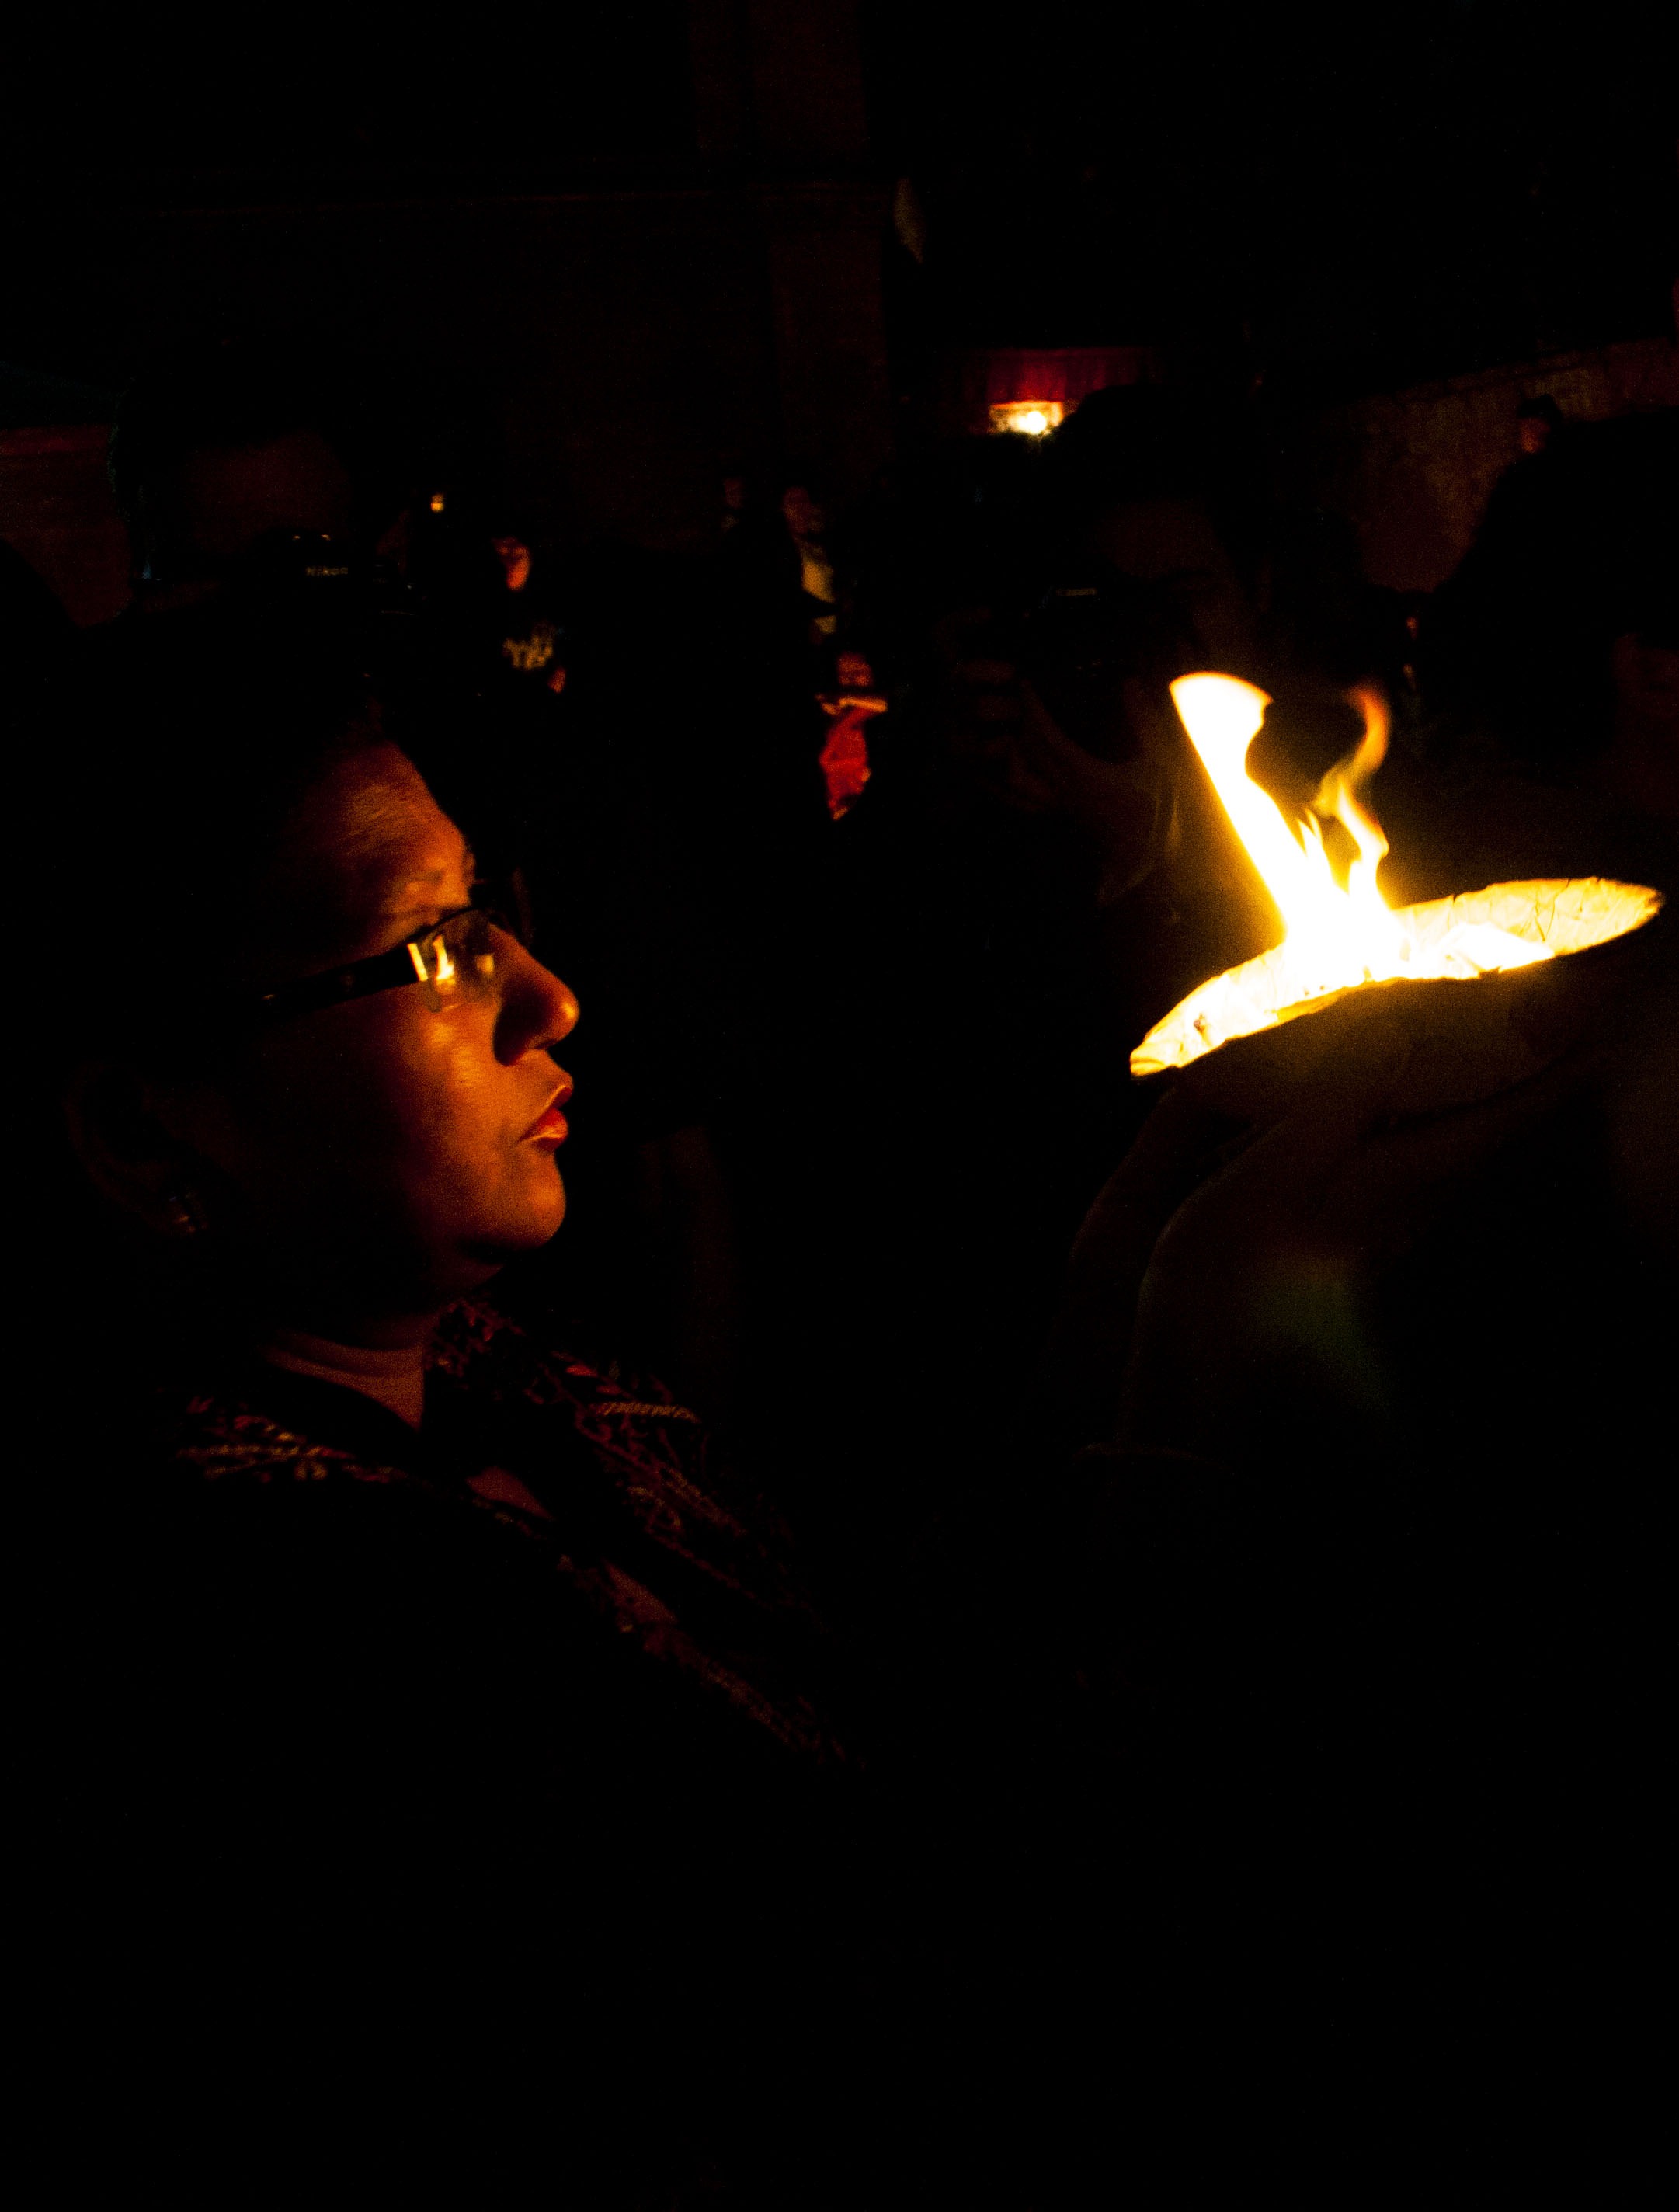
light, night, sparkler, offering, fire, darkness, campfire, lighting, ceremony, lights, women, culture, rituals, belief, poi